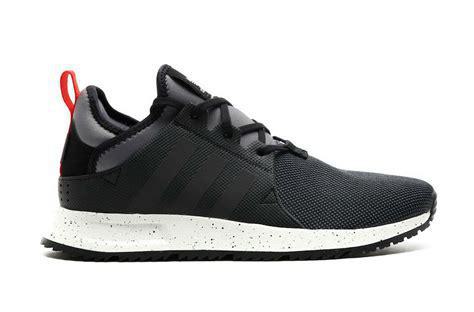
Brand: Adidas
Model: X_plr